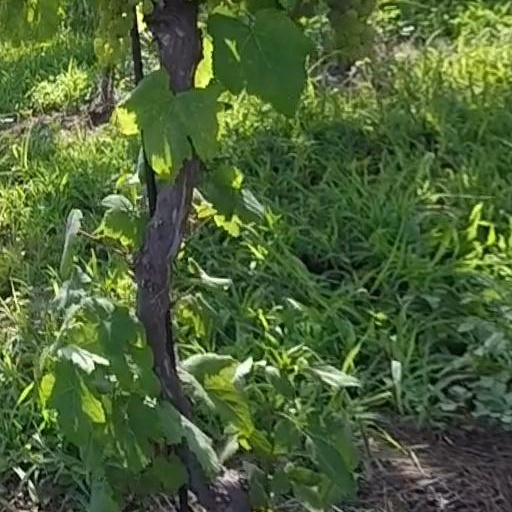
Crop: grape